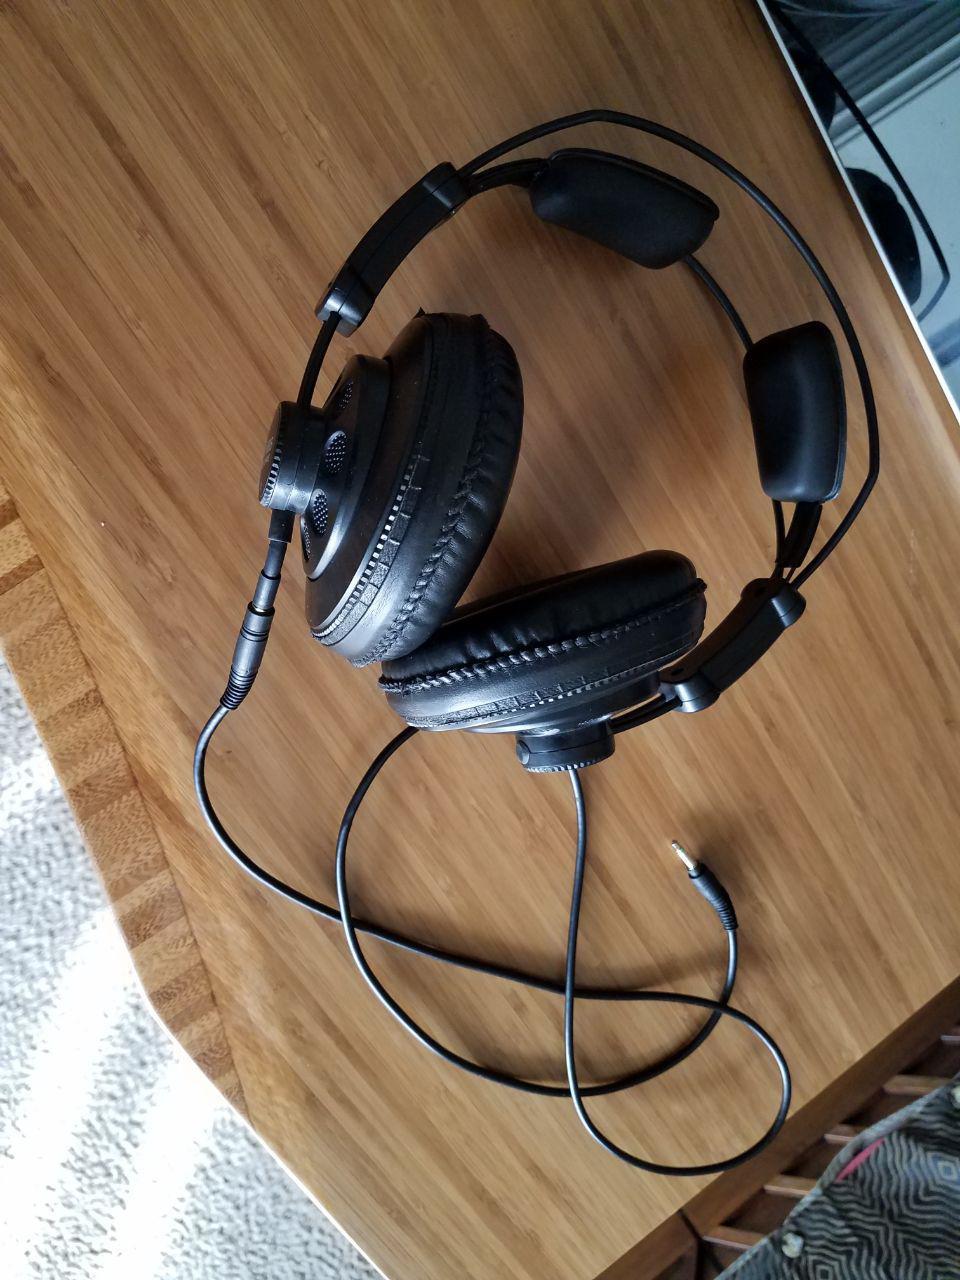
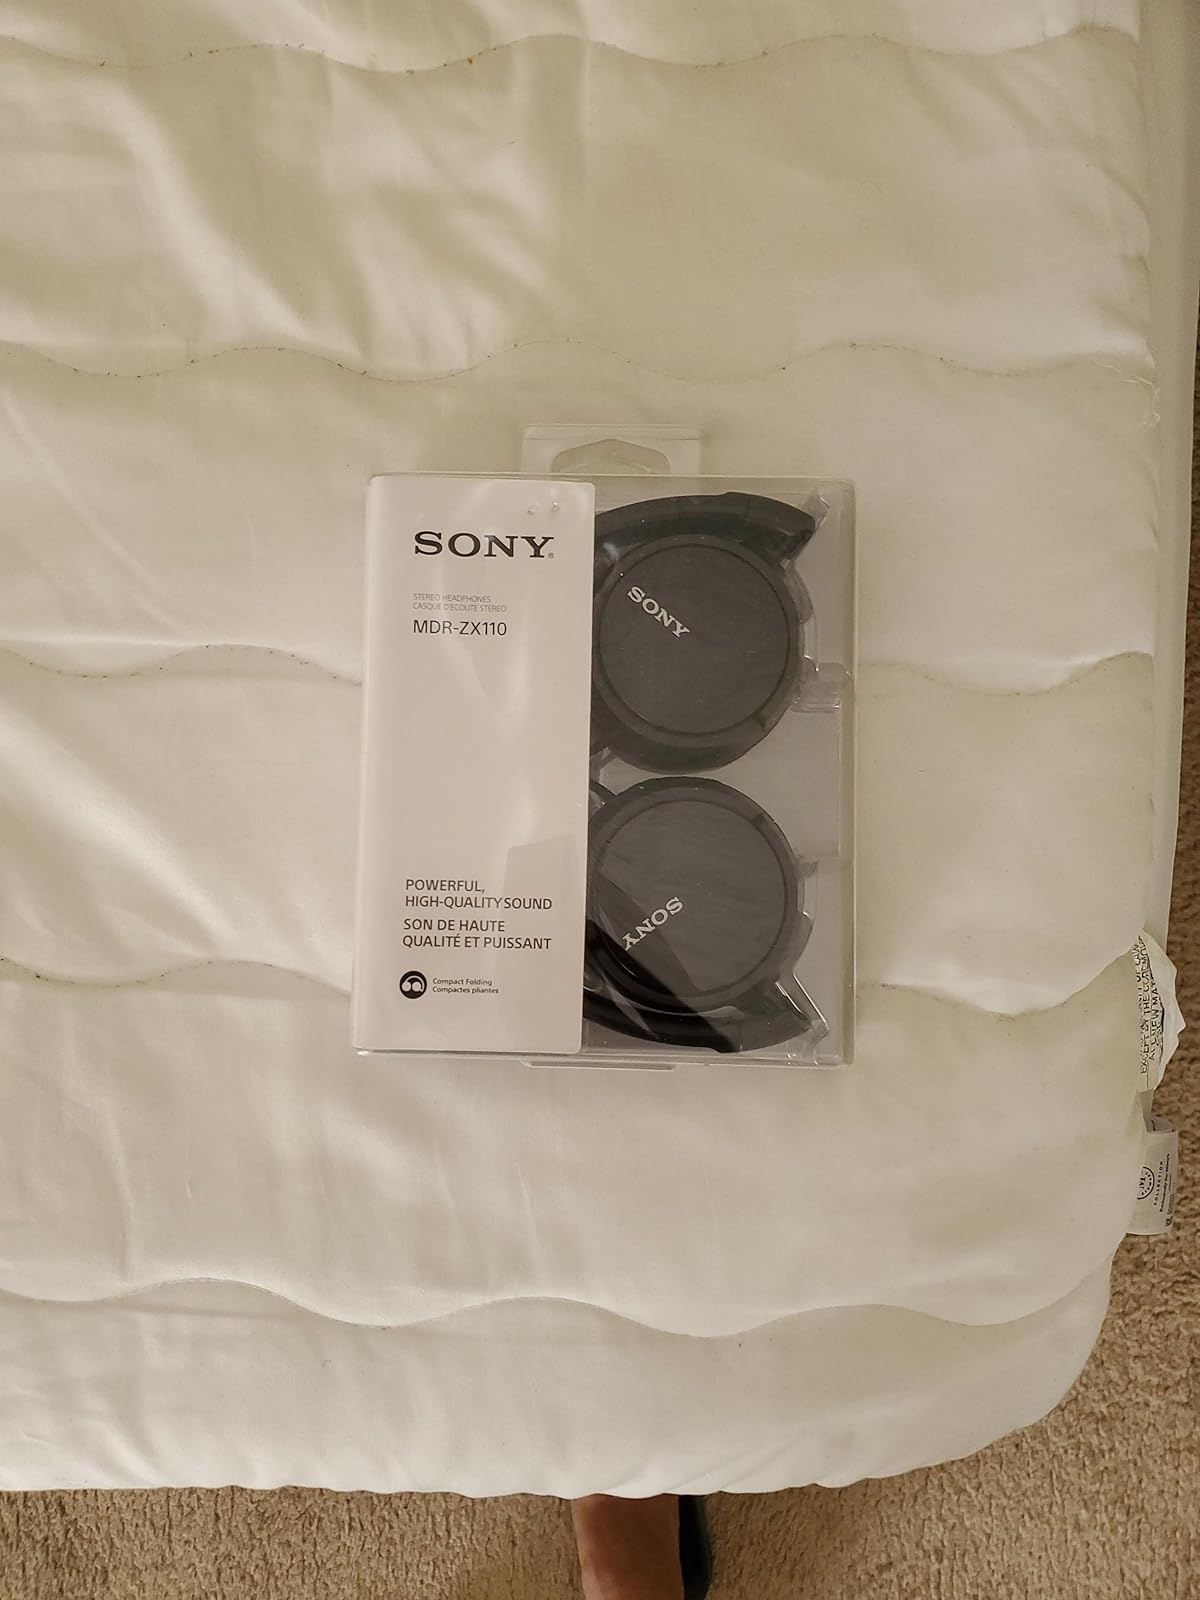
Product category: headphones
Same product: no